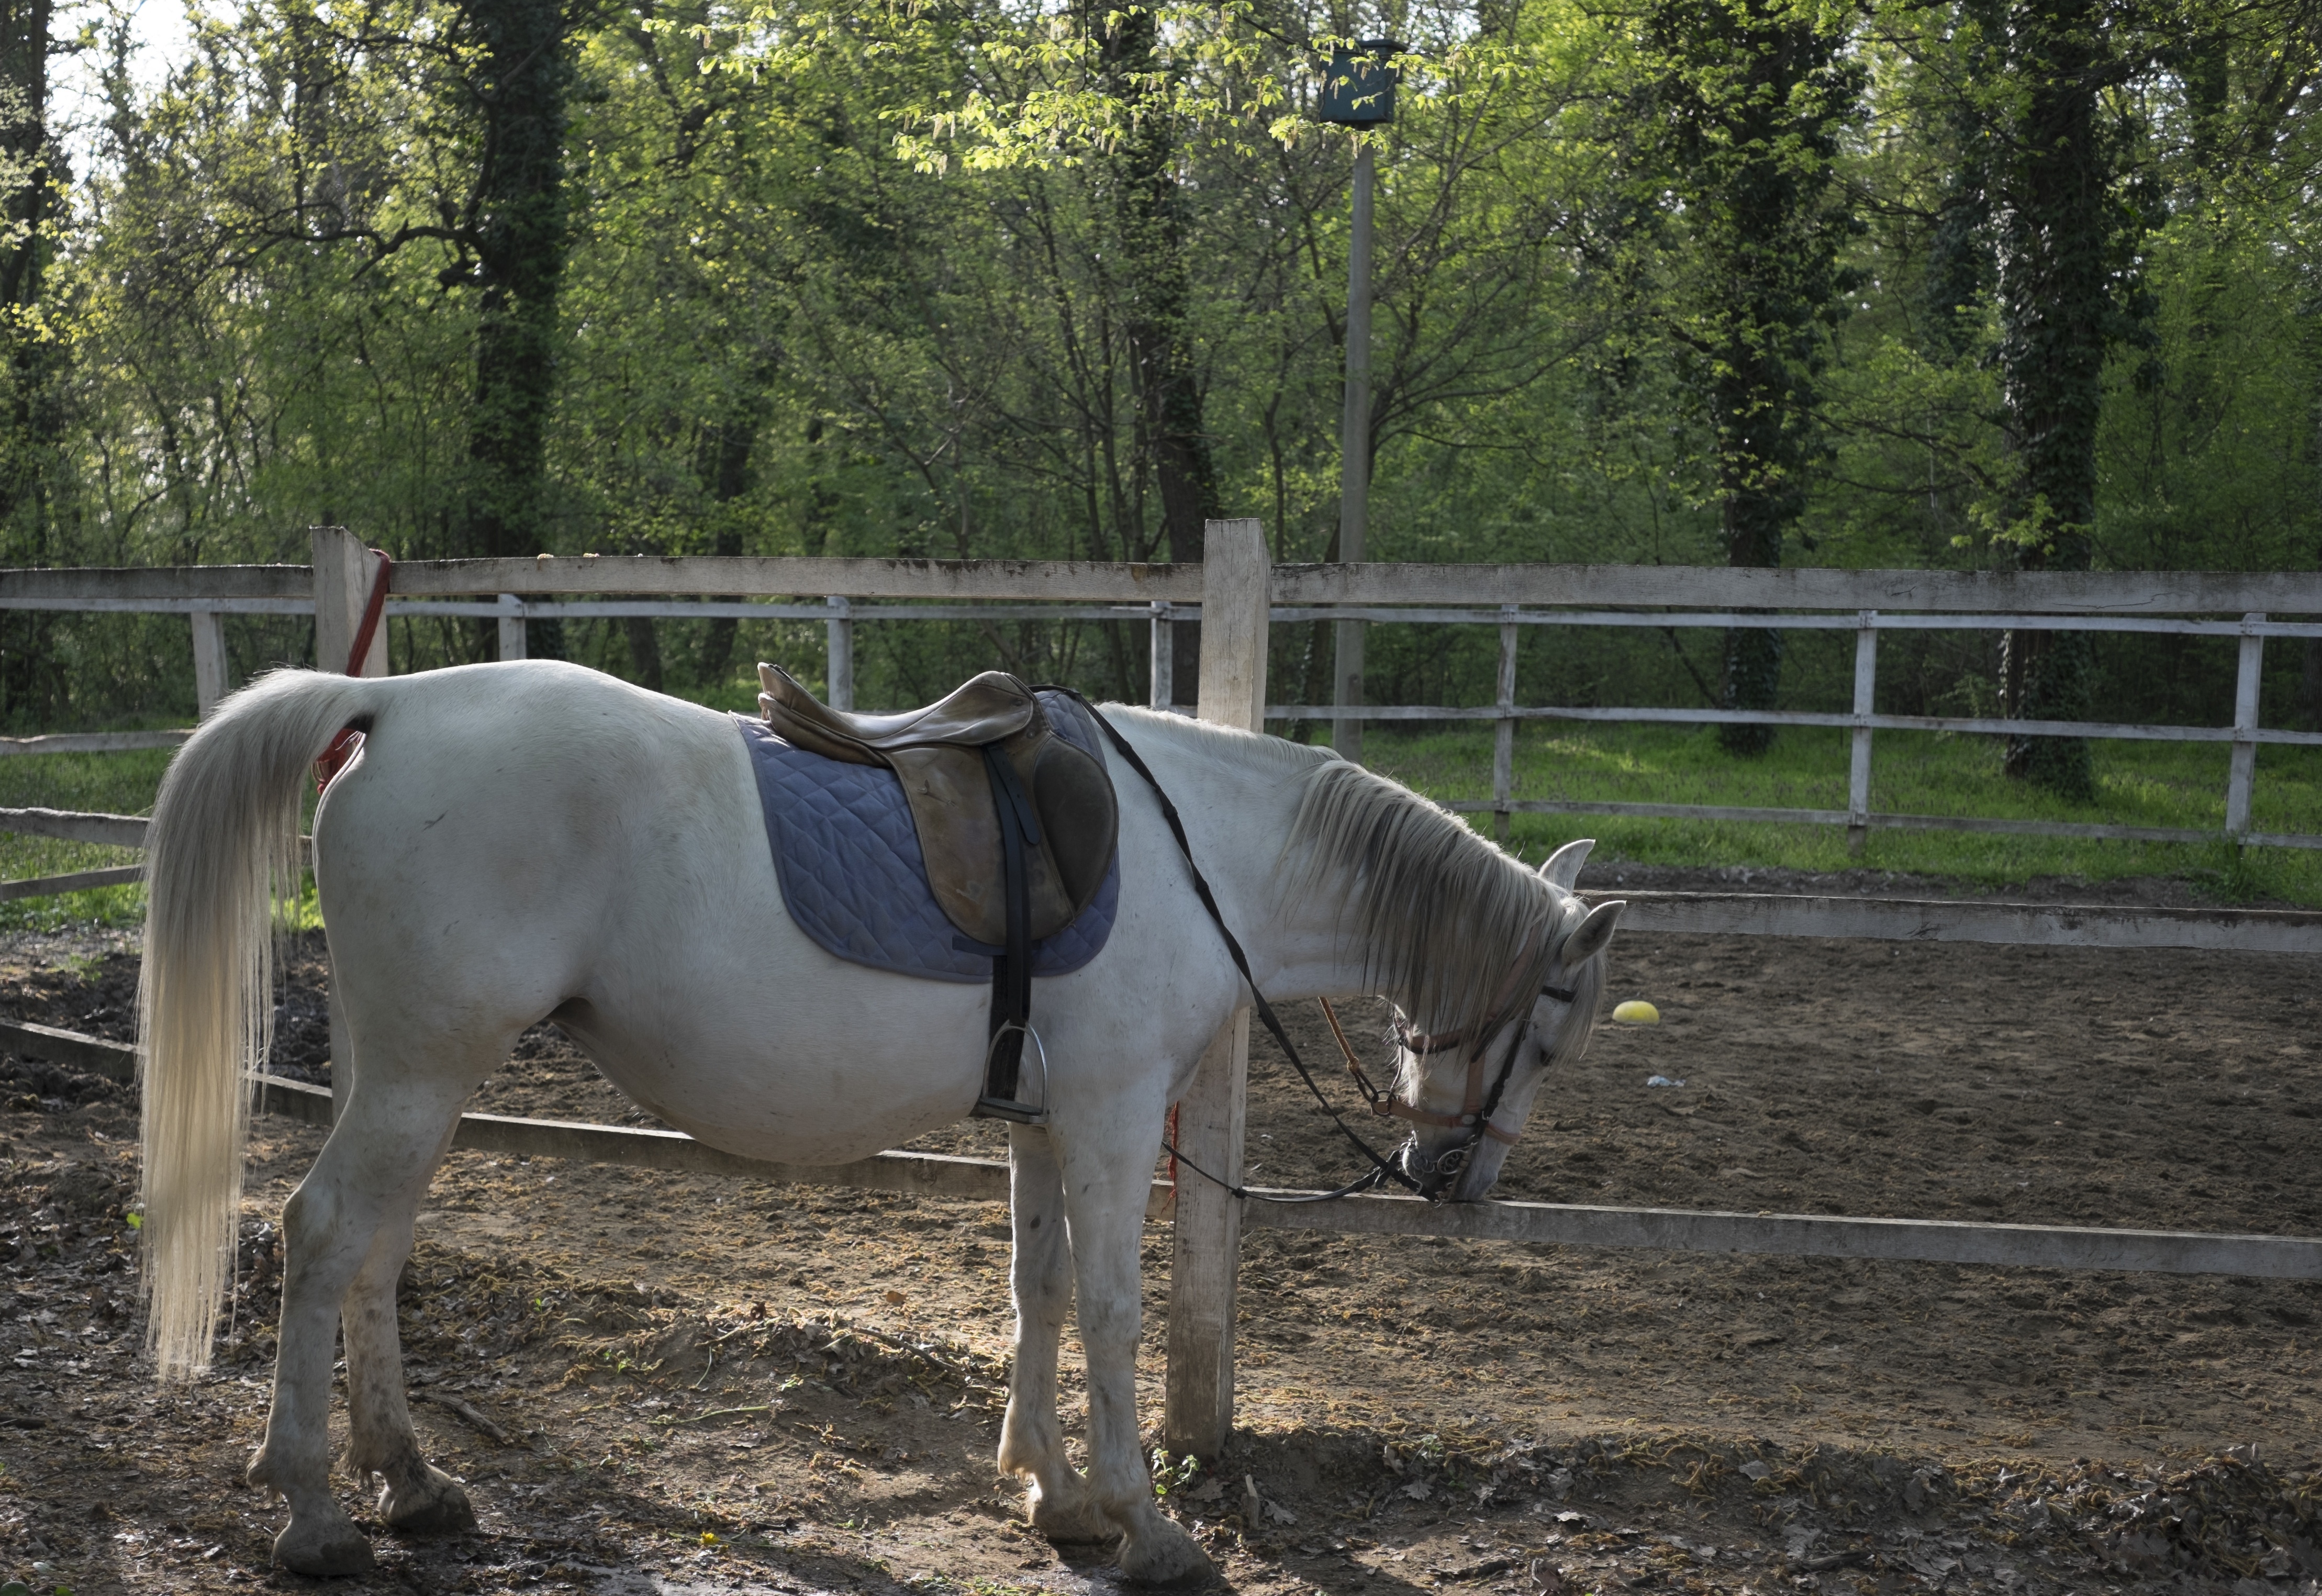
farm, pasture, grazing, horse, mammal, stallion, mane, mare, pack animal, horse like mammal, mustang horse